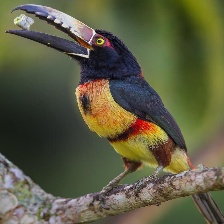
Species: COLLARED ARACARI
Scientific name: PTEROGLOSSUS TORQUATUS
ImageNet parent category: toucan